Kiira Korpi

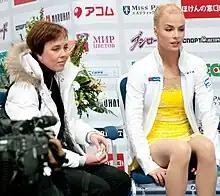
Korpi with coach Susanna Haarala in 2011

In July 2011, Korpi injured the metatarsus in her foot, resulting in her withdrawal from the 2011 Japan Open and 2011 Finlandia Trophy. She resumed practicing toe jumps in October and said they were going well but she did not feel they were completely ready for the 2011 NHK Trophy, where she finished 6th. She was fifth at the 2011 Cup of Russia. She successfully defended her national title at the 2012 Finnish Figure Skating Championships in December.